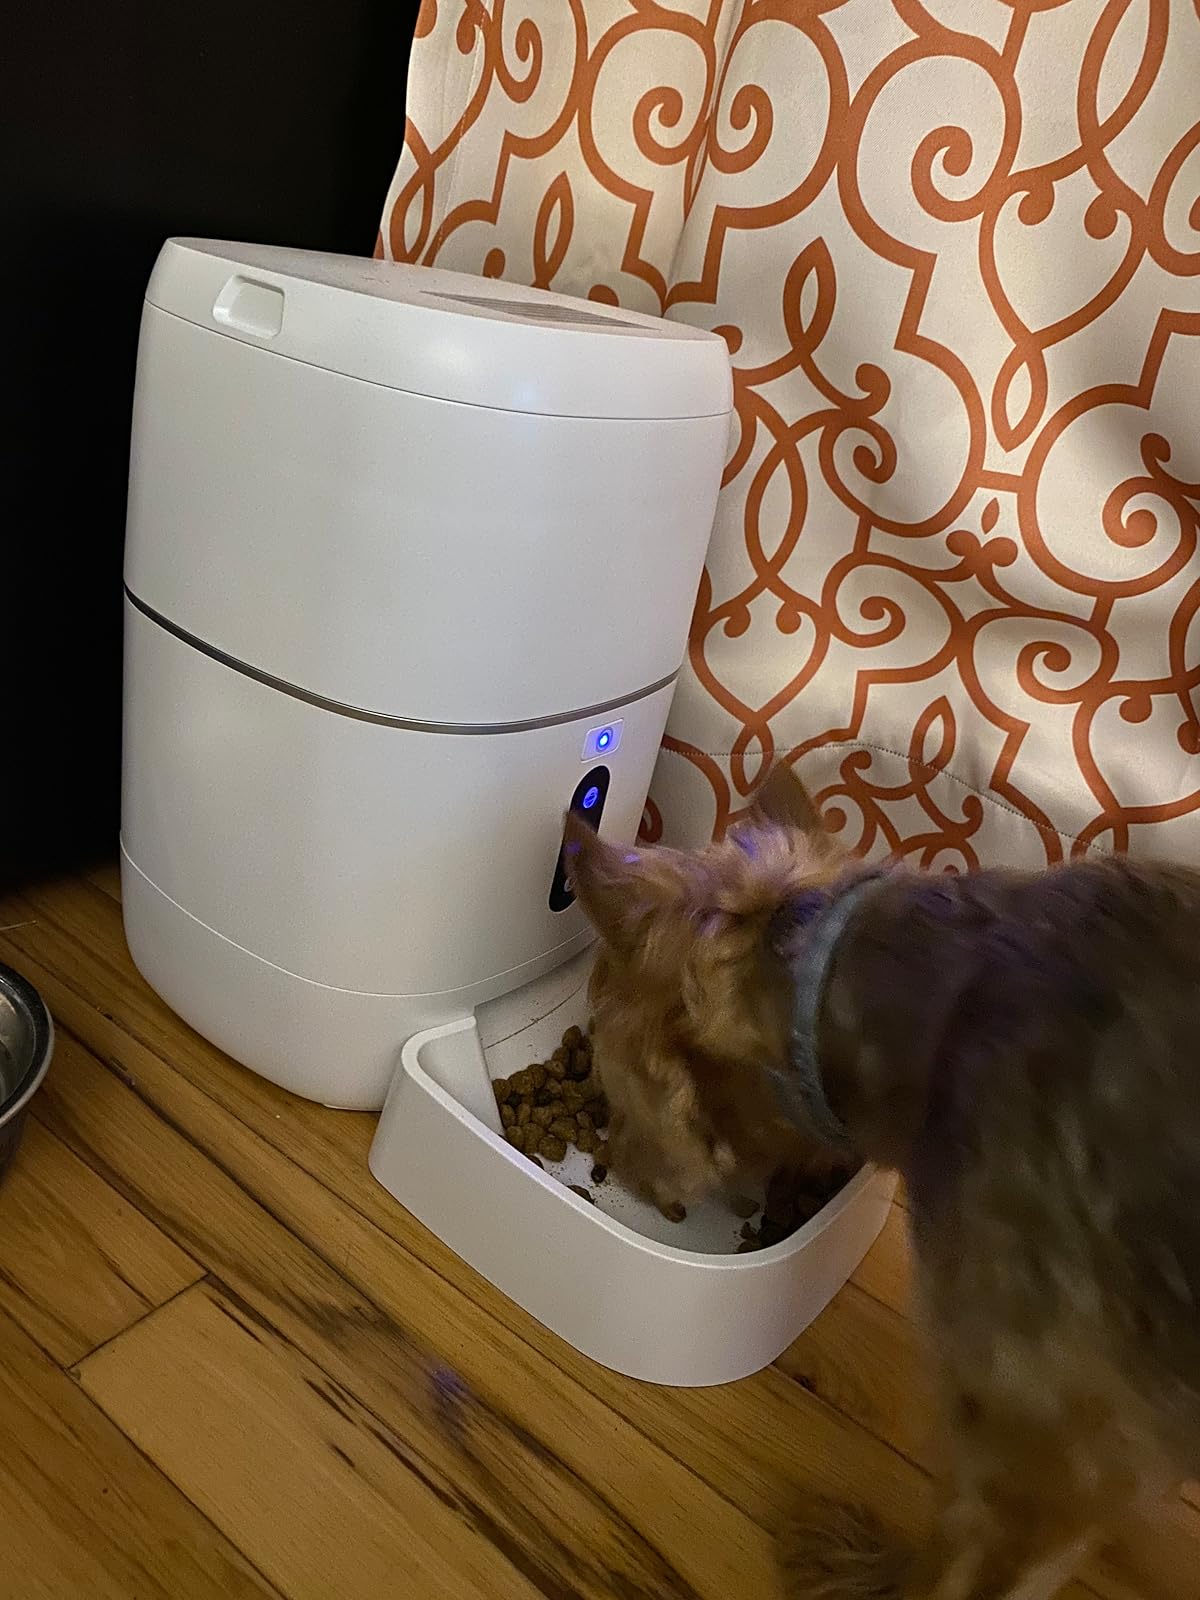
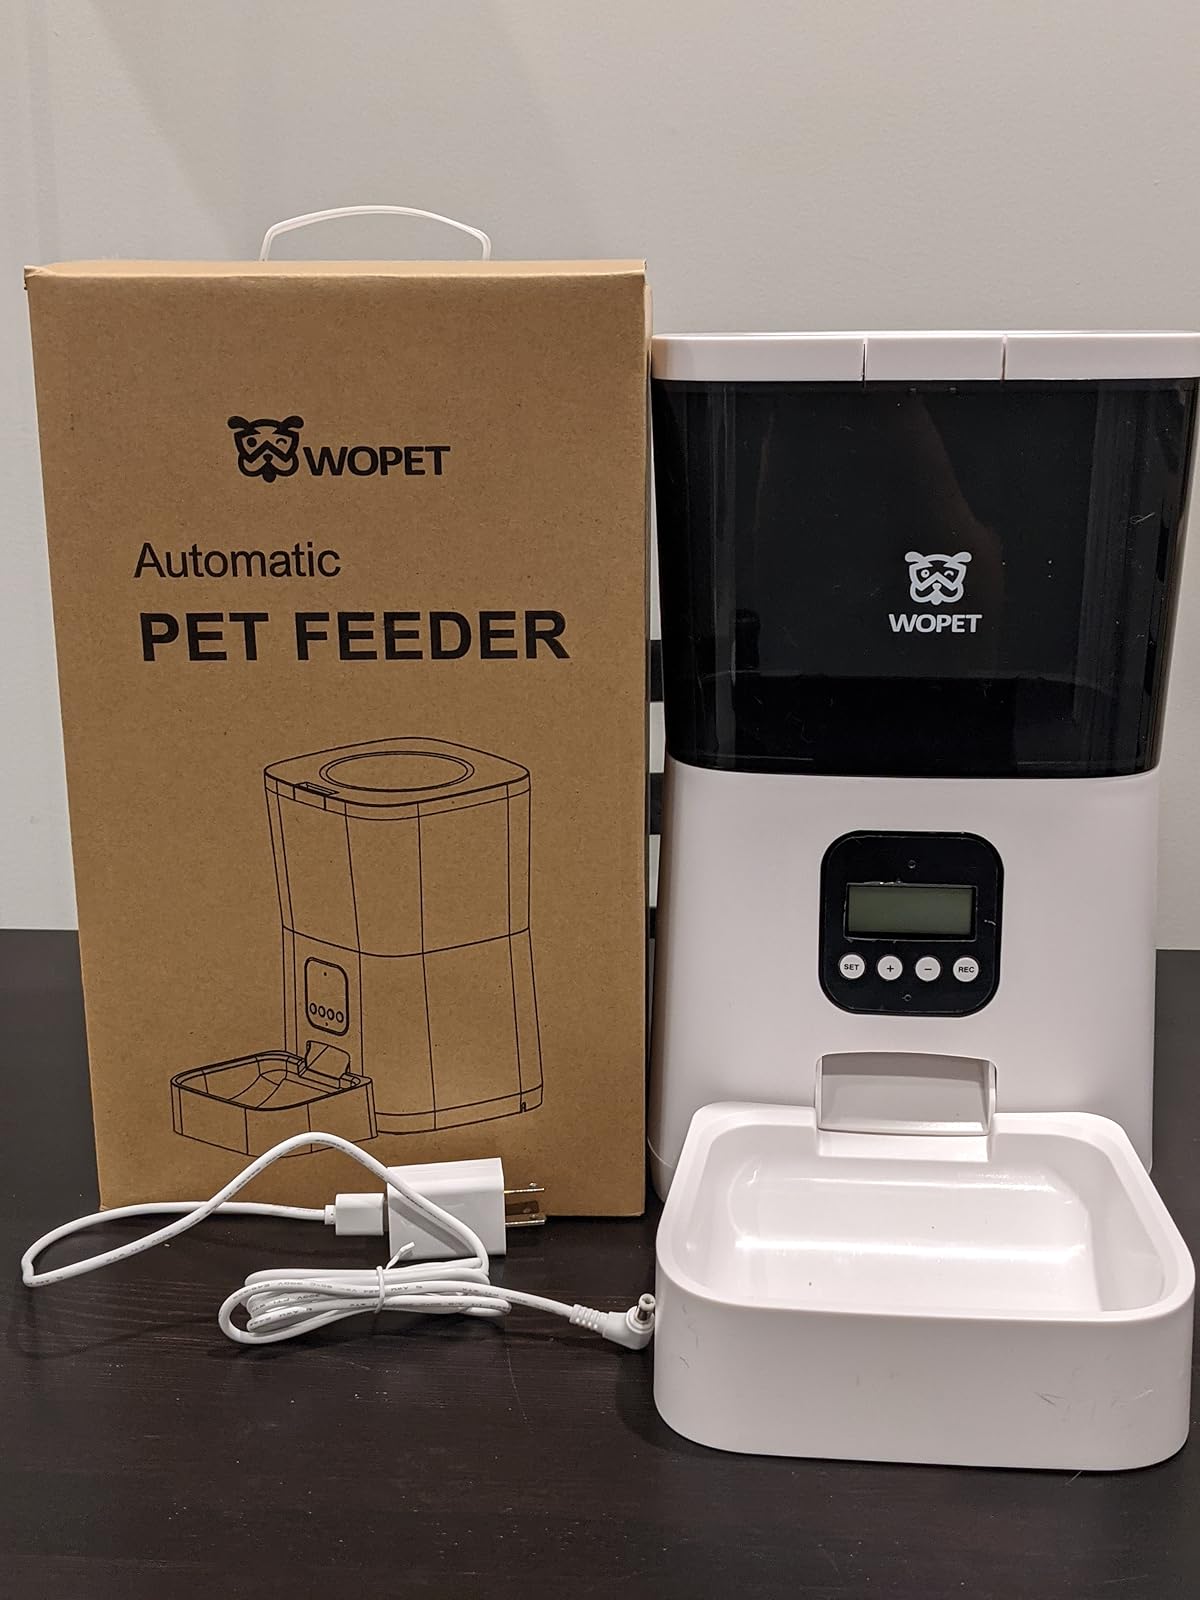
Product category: items_feeder
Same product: no